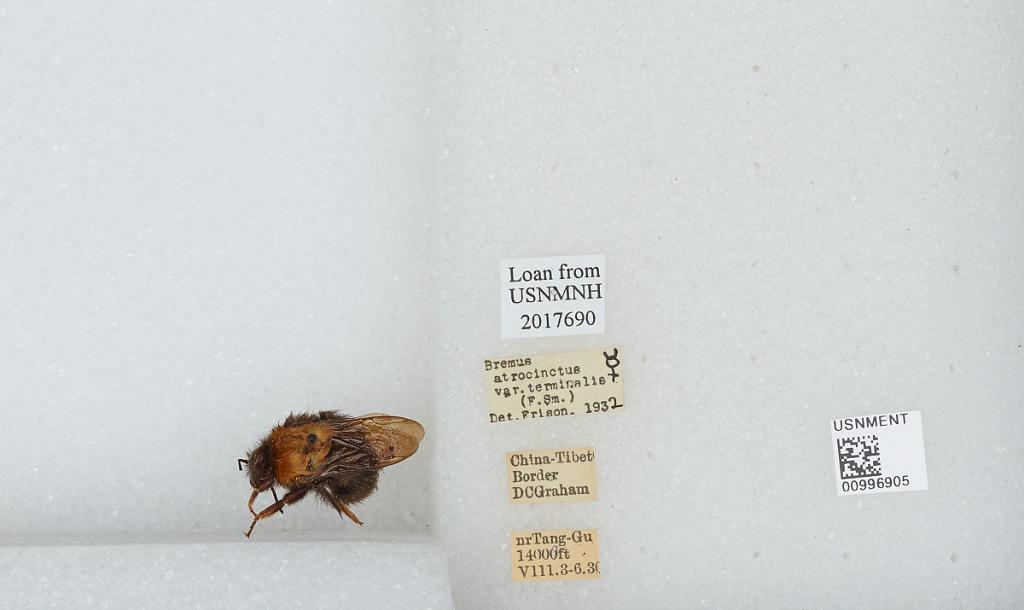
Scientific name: Bombus (Festivobombus) festivus Smith
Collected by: D. Graham
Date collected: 1930-8-3
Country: China
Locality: near Tang-Gu, China Tibet border
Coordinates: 32.9997, 91.6808
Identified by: Frison